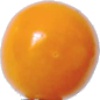
Label: Physalis 1